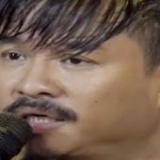
ca sĩ Quang Lập